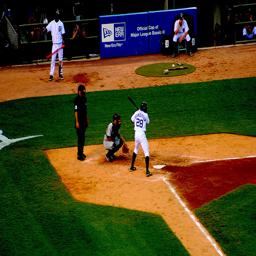
A baseball player standing next to home plate.
A baseball player is up to bat on a bright green and dirt field.
A bird's eye view of a baseball game in progress.
A BASE BALL PLAYER IS HOLDING A BAT AT THE GAME
A man holding a bat next to a catcher and umpire.